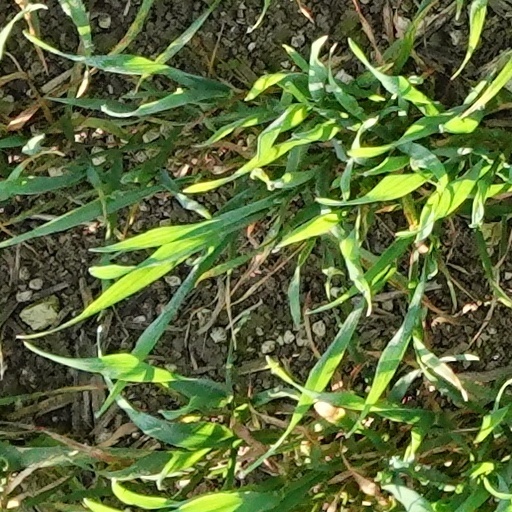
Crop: wheat